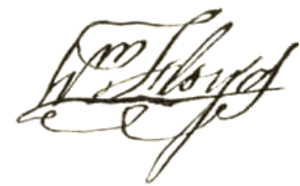
William Floyd, né le 17 décembre 1734, mort le 4 août 1821, fut un signataire de la déclaration d'indépendance des États-Unis en tant que représentant de l'État de New York.